Aditya Singh Rajput

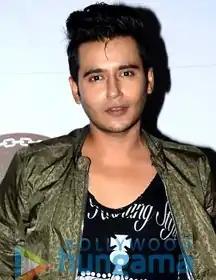

Aditya Singh Rajput (19 August 1990 – 22 May 2023) was an Indian television actor, who did various TV commercials and roles in Hindi television shows and Bollywood films.